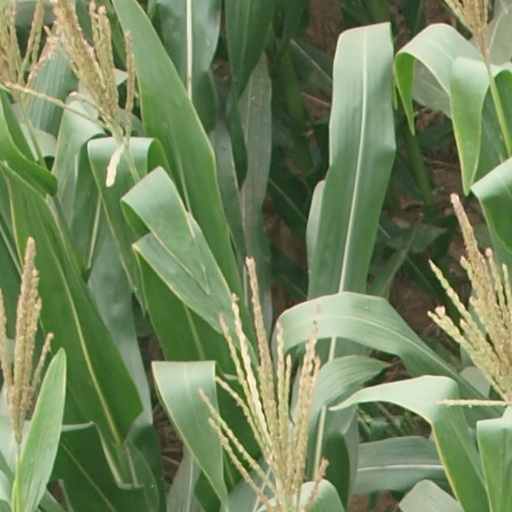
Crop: maize; corn